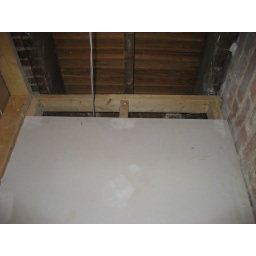
The tin ceiling that was in the bathroom and kitchen had to come down.